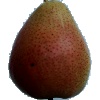
Label: pear_forelle